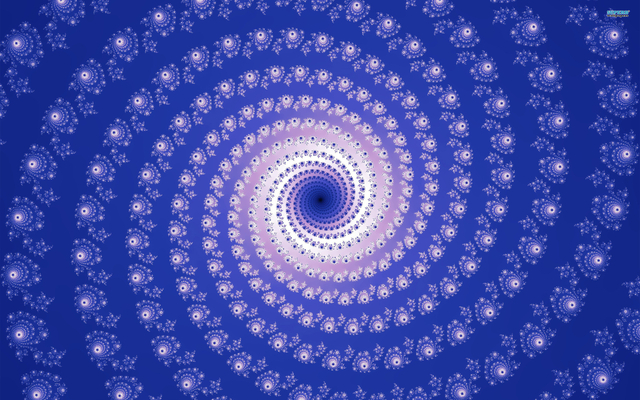
Texture: spiralled